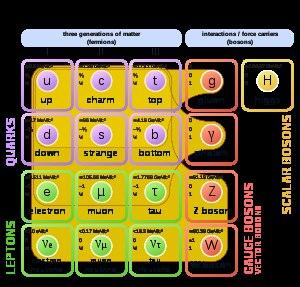
La théorie quantique des champs est une approche en physique théorique pour construire des modèles décrivant l'évolution des particules, en particulier leur apparition ou disparition lors des processus d'interaction. Il ne s'agit donc pas d'une seule théorie, mais plutôt d'un cadre théorique, qui tire son nom de la combinaison entre la notion classique de champ et des principes et outils de la mécanique quantique. Selon cette approche, l'attention est portée non pas sur des particules, mais sur des champs, pénétrant l'espace et considérés comme plus fondamentaux.
La physique au-delà du modèle standard se rapporte aux développements théoriques de la physique des particules nécessaires pour expliquer les défaillances du modèle standard, telles que l'origine de la masse, le problème de la violation CP de l'interaction forte, les oscillations des neutrinos, l'asymétrie matière-antimatière, et la nature de la matière noire et de l'énergie noire. Un autre problème réside dans le cadre mathématique du modèle standard lui-même : son incompatibilité avec celui de la relativité générale, au point que l'une ou l'autre ou les deux théories deviennent inopérantes face à certaines conditions, par exemple les singularités gravitationnelles connues de l'espace-temps comme le Big Bang ou l'horizon des événements des trous noirs.